M-26 (Michigan highway)

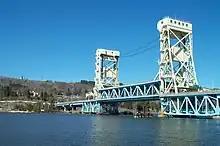
The Portage Lake Lift Bridge carries US 41/M-26 across the Keweenaw Waterway from Houghton to Hancock.

M-26 starts at an intersection with US 45 east of Rockland in Michigan's Ontonagon County. From there it runs through the town of Mass City to the junction with M-38 east of Greenland. The two highways join for a short distance before M-26 separates turning northeast to Winona across the Houghton County line. In Twin Lakes M-26 passes the shores of the namesake lakes and Twin Lakes State Park. M-26 passes through wooded, hilly terrain in western Houghton County. The segment of roadway in South Range was recently realigned to smooth out curves in the roadway. From there north, M-26 runs generally downhill on approaching the western business district of Houghton and the Portage Lake Lift Bridge from the west. It enters and runs through the middle of Dakota Heights before re-entering Houghton and continuing to approach the bridge.